Bible translations into Yiddish

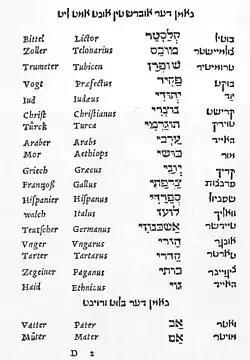
A Yiddish-Hebrew-Latin-German dictionary by Elijah Levita, 1544

In the early part of the sixteenth century, there were already attempts to translate the Bible into Yiddish, including Hebrew-Yiddish biblical dictionaries. One of the most authoritative was the Bible that Jekuthiel Blitz translated in 1678.